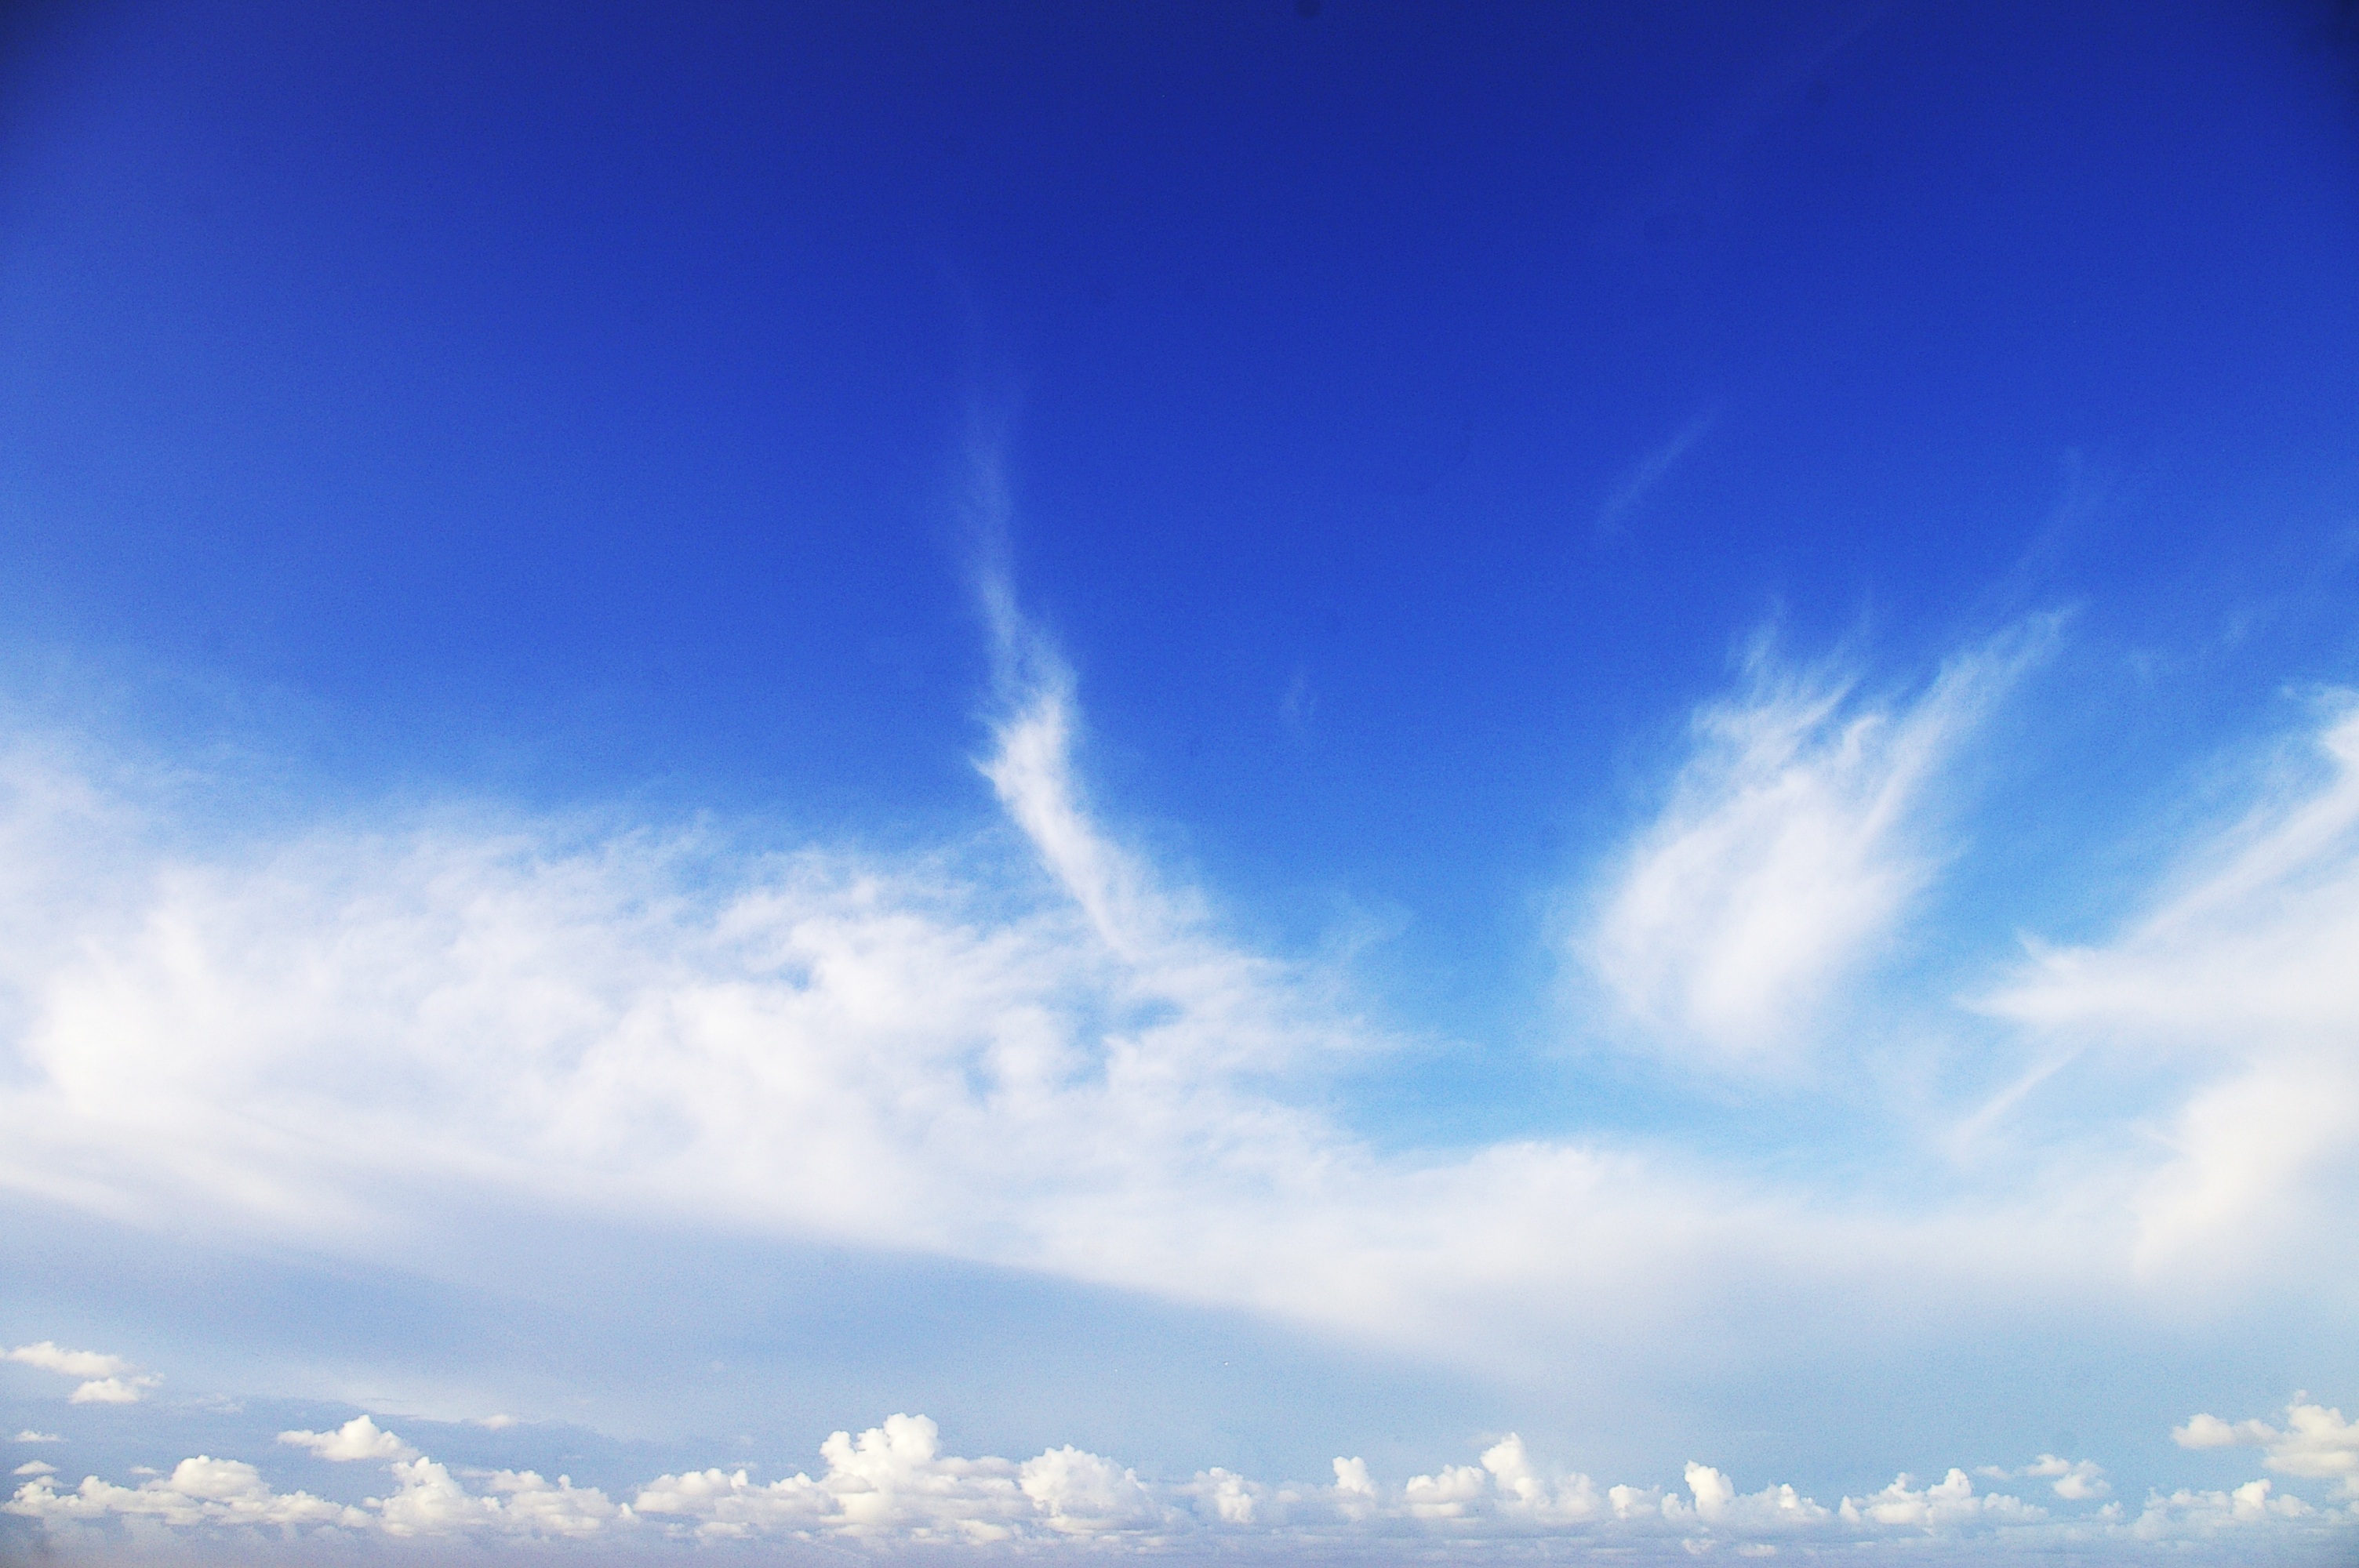
horizon, cloud, sky, sun, sunlight, dawn, atmosphere, dusk, daytime, reflection, cumulus, blue, afterglow, meteorological phenomenon, atmosphere of earth